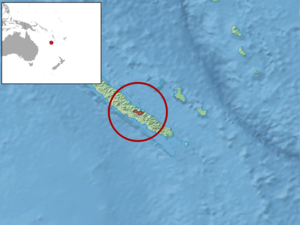
Nannoscincus slevini est une espèce de sauriens de la famille des Scincidae.